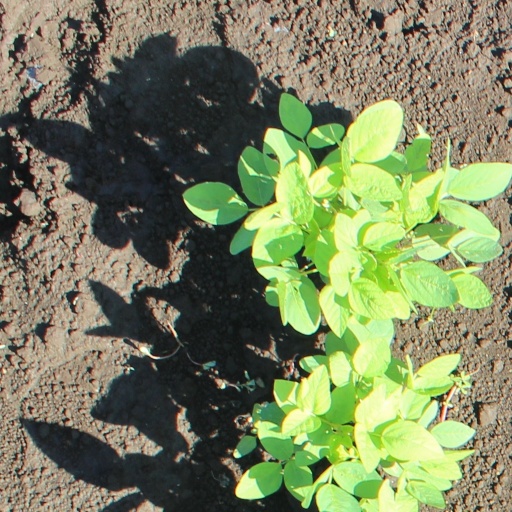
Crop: soybean